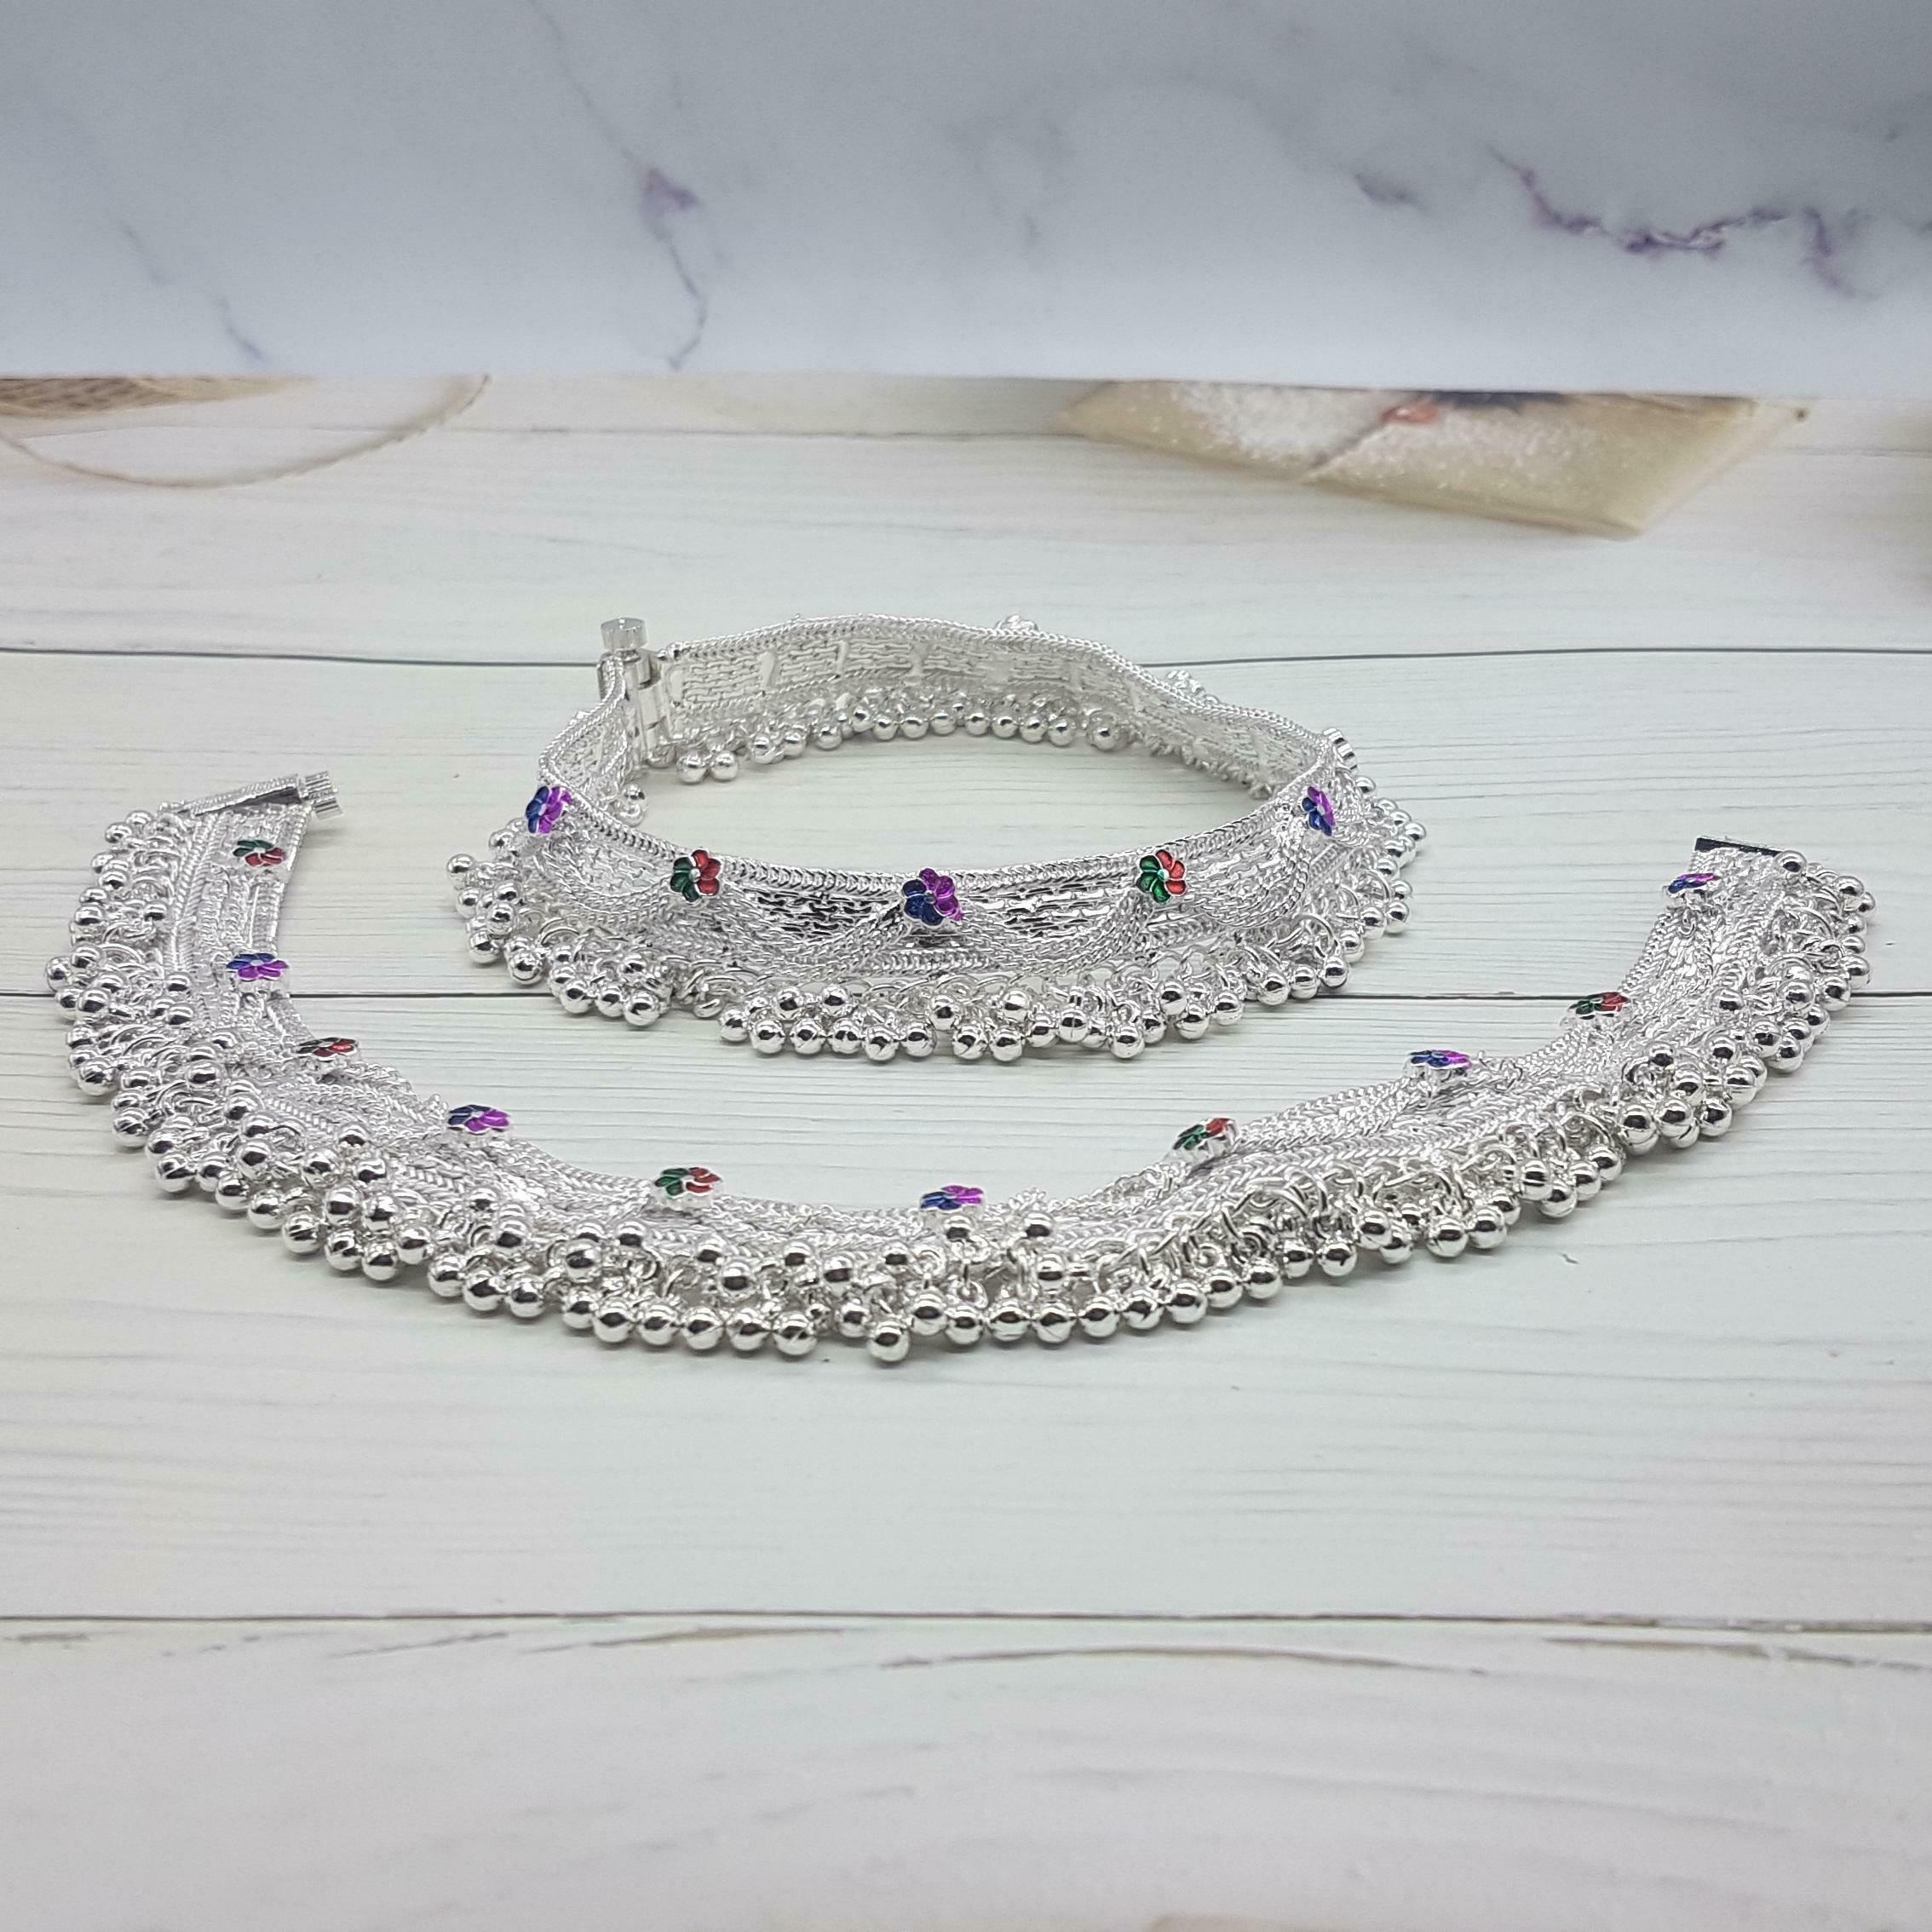
BR Ornaments Shimmering Chunky Women Anklets & Toe Rings Alloy Anklet (Pack of 2)
Type: Anklet
Brand: BR Ornaments
Price: Rs. 369
 This silver anklet looks good with all indian outfitsor traditional outfits suitable girls and women of all ages. grab this pair of anklets, you will feel stylish ankle and shining silver anklet will make beautiful, you must buy the sns traders anklets you will never go wrong with the latest design, fancy anklets in silver jewellery.